Fe'i banana

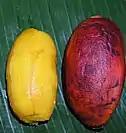
Peeled and unpeeled Karat bananas

As with many names in the genus "Musa", considerable confusion has existed as to the proper botanical name, if any, for Fe'i bananas. Some authorities have preferred to treat Fe'i bananas as a formal or informal cultivar group rather than employing a Latin binomial, using names like "Musa" (Fe'i Group) 'Utafan'.